List of lakes of South Carolina

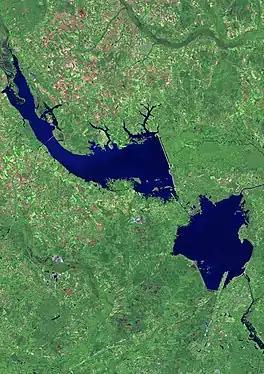
Lake Marion (top) and Lake Moultrie (bottom right) from space

This is a list of lakes and reservoirs in the state of South Carolina in the United States. All major lakes in South Carolina are man-made. Swimming, fishing, and/or boating are permitted in some of these lakes, but not all.